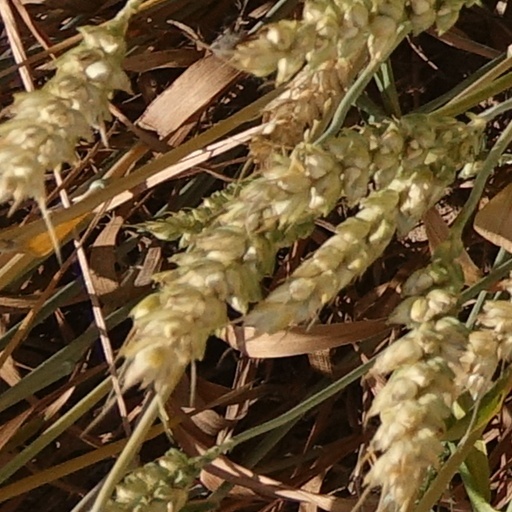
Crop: wheat